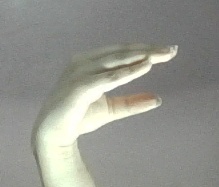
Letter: jeem